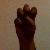
The image shows a hand gesture representing the letter 'E' in Indian Sign Language.